Marine One

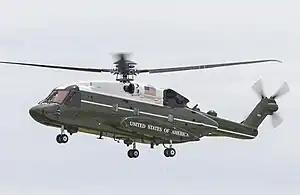
U.S. Marine Corps VH-92A flying during HMX-1's 75th Anniversary Reunion at Marine Corps Base Quantico, Virginia in June 2022.

By 2009, there were 11 VH-3Ds and eight VH-60Ns in service for the president and other prominent individuals. On 16 July 2009, Marine One flew with an all-female crew for the first time. This was also the final flight of Major Jennifer Grieves, who was the first woman pilot to fly the president. As of 2009, Marine One had never had an accident or been attacked. However, in 2006, President George W. Bush boarded Marine One with his departing press secretary, but the helicopter "would not work", so the president left the White House in a car.